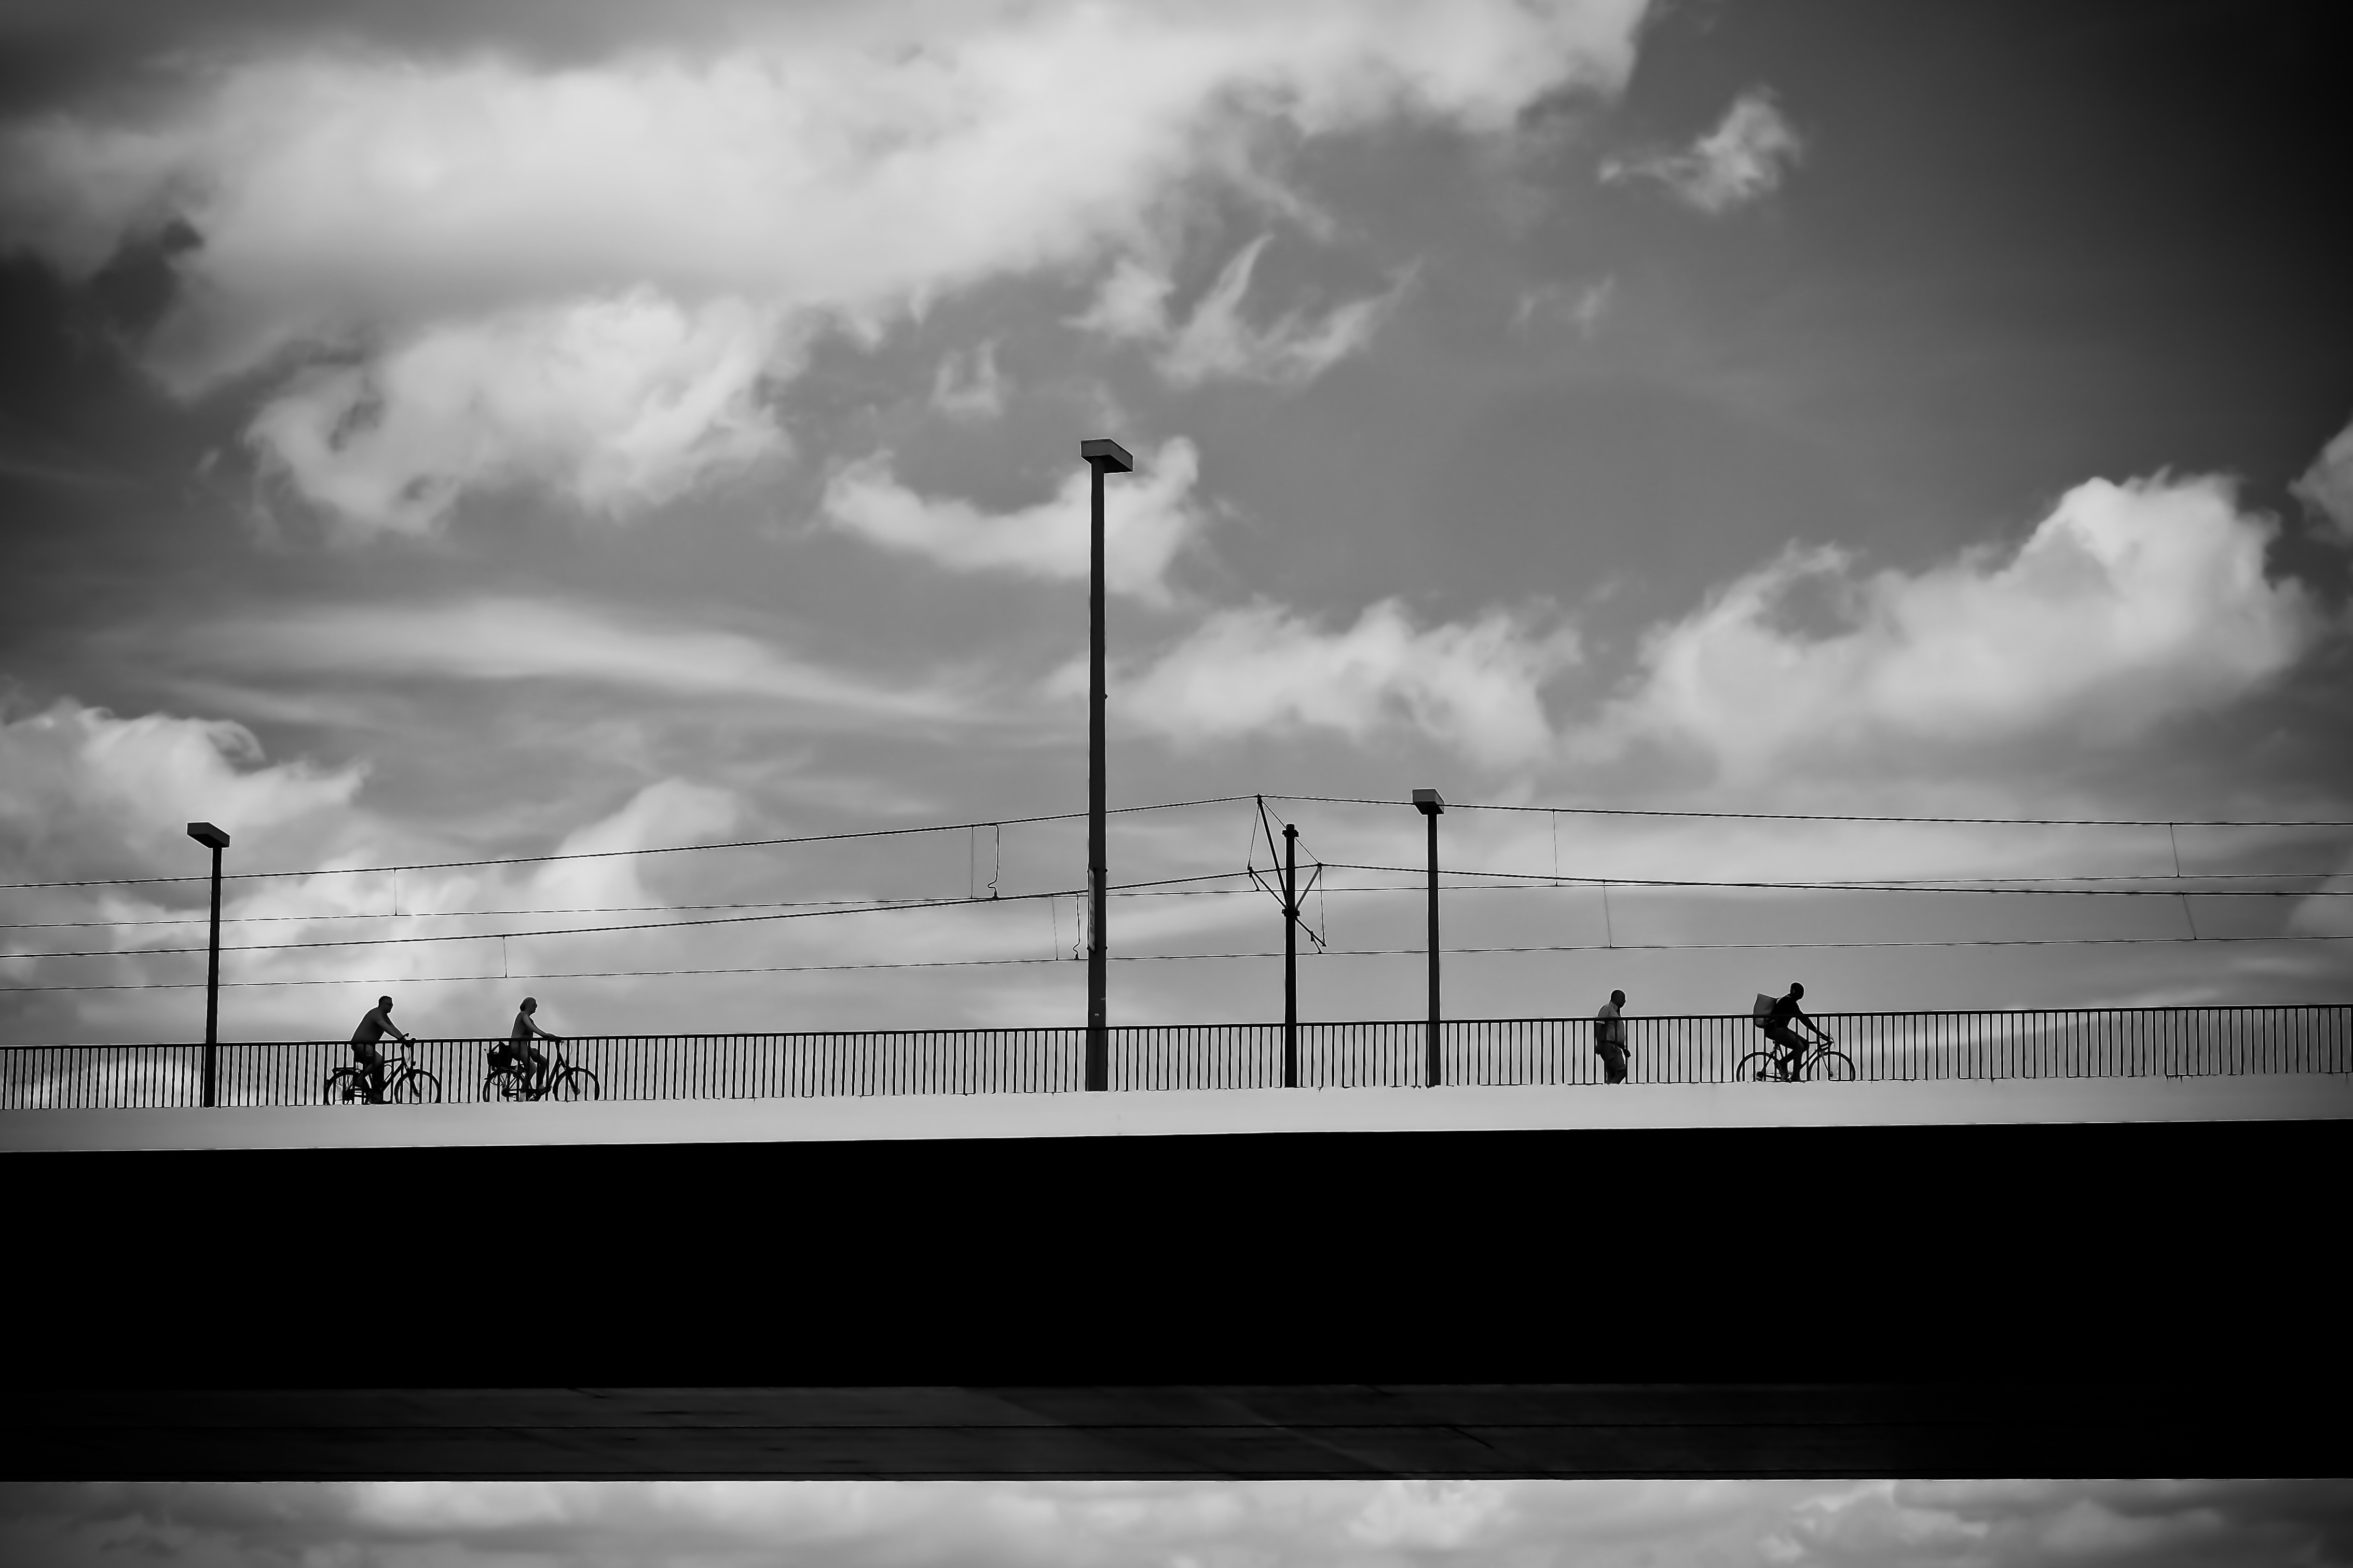
sky, black, white, water, black and white, cloud, monochrome photography, monochrome, sea, photography, calm, horizon, atmosphere, pier, architecture, stock photography, ocean, style, street, reflection, wind, meteorological phenomenon, road, vehicle, coast